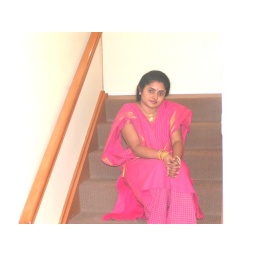
Rad in her pink dress